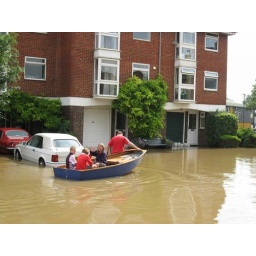
A family use a rowing boat to get to their house during the floods in Tewkesbury in July 2007